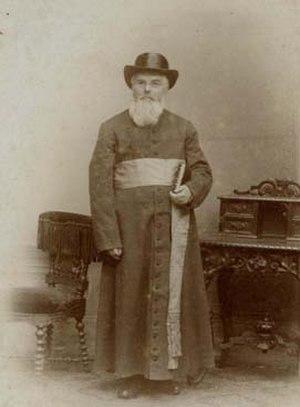
Johann Martin Schleyer, né le 18 juillet 1831 à Oberlauda et décédé le 16 août 1912 à Constance, est un prêtre catholique, un linguiste et un philanthrope allemand. Il est connu pour avoir créé, en 1879, le volapük, une langue construite dont la plupart des racines sont empruntées à l'allemand et à l'anglais.